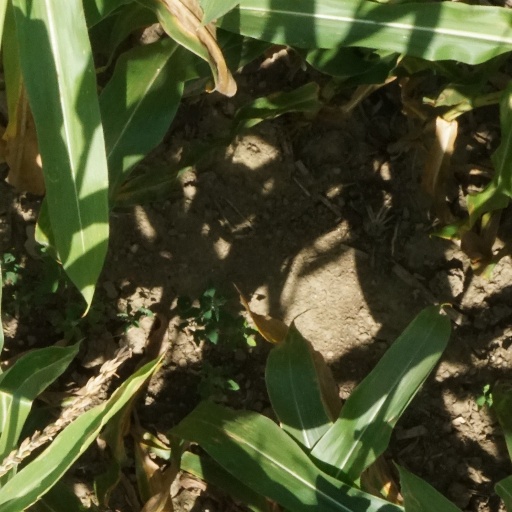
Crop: maize; corn